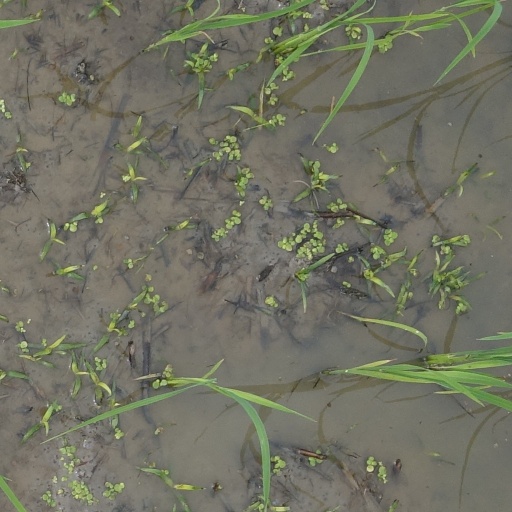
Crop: rice